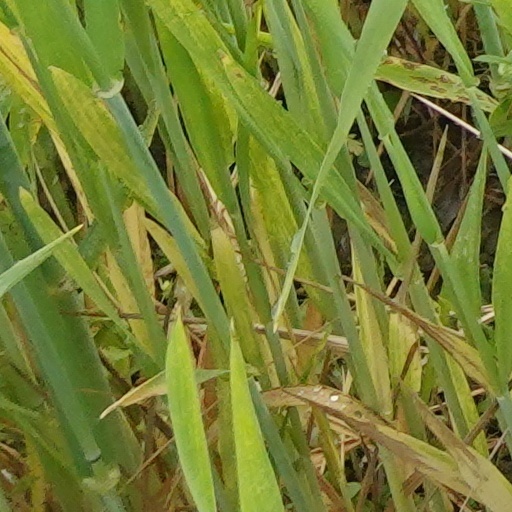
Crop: wheat